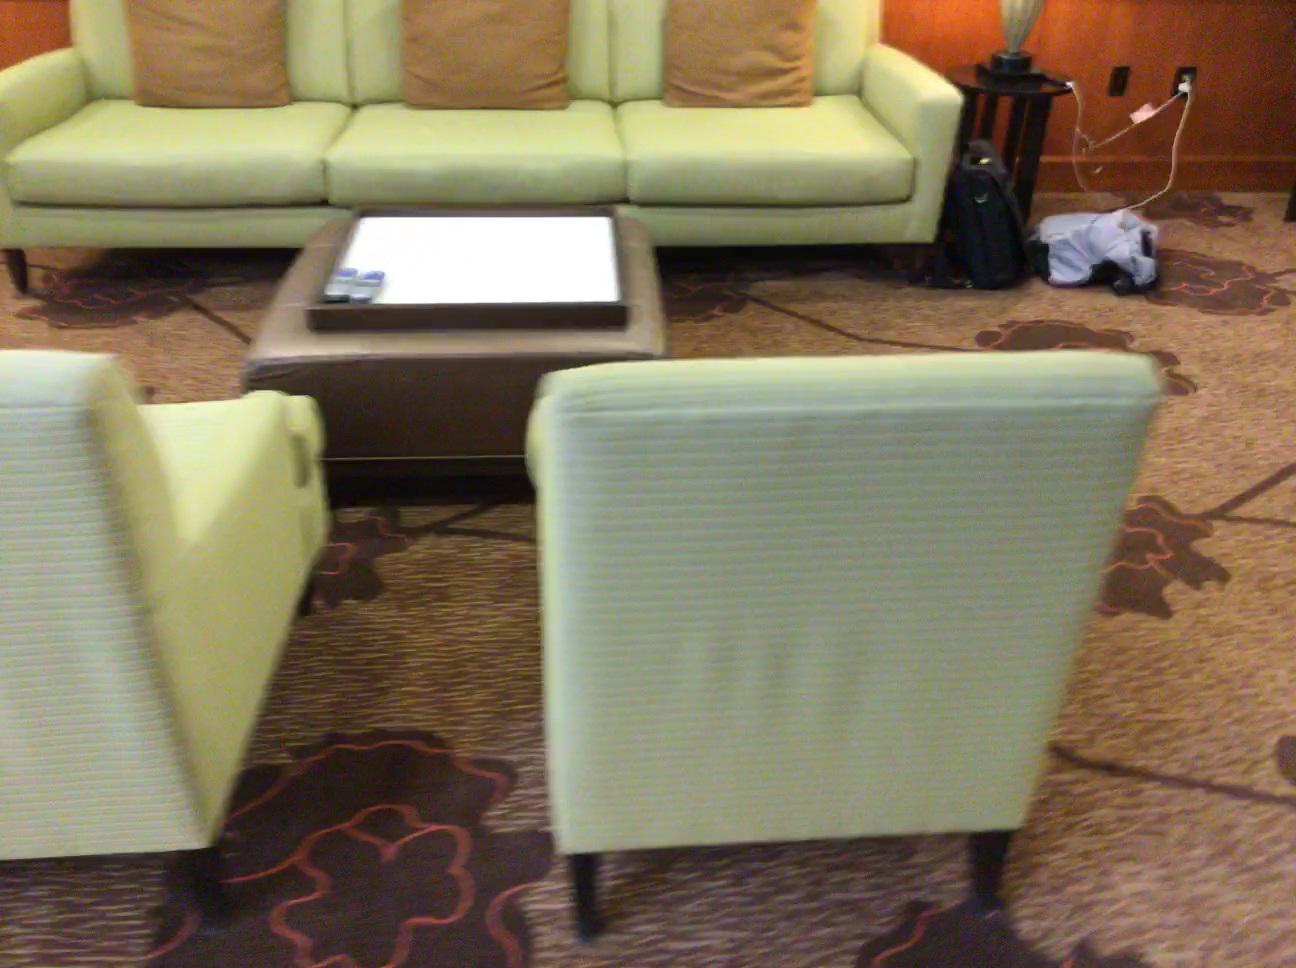
Question: Can the backpack fit left of the table from the camera's perspective? Final answer should be yes or no.
Answer: Yes